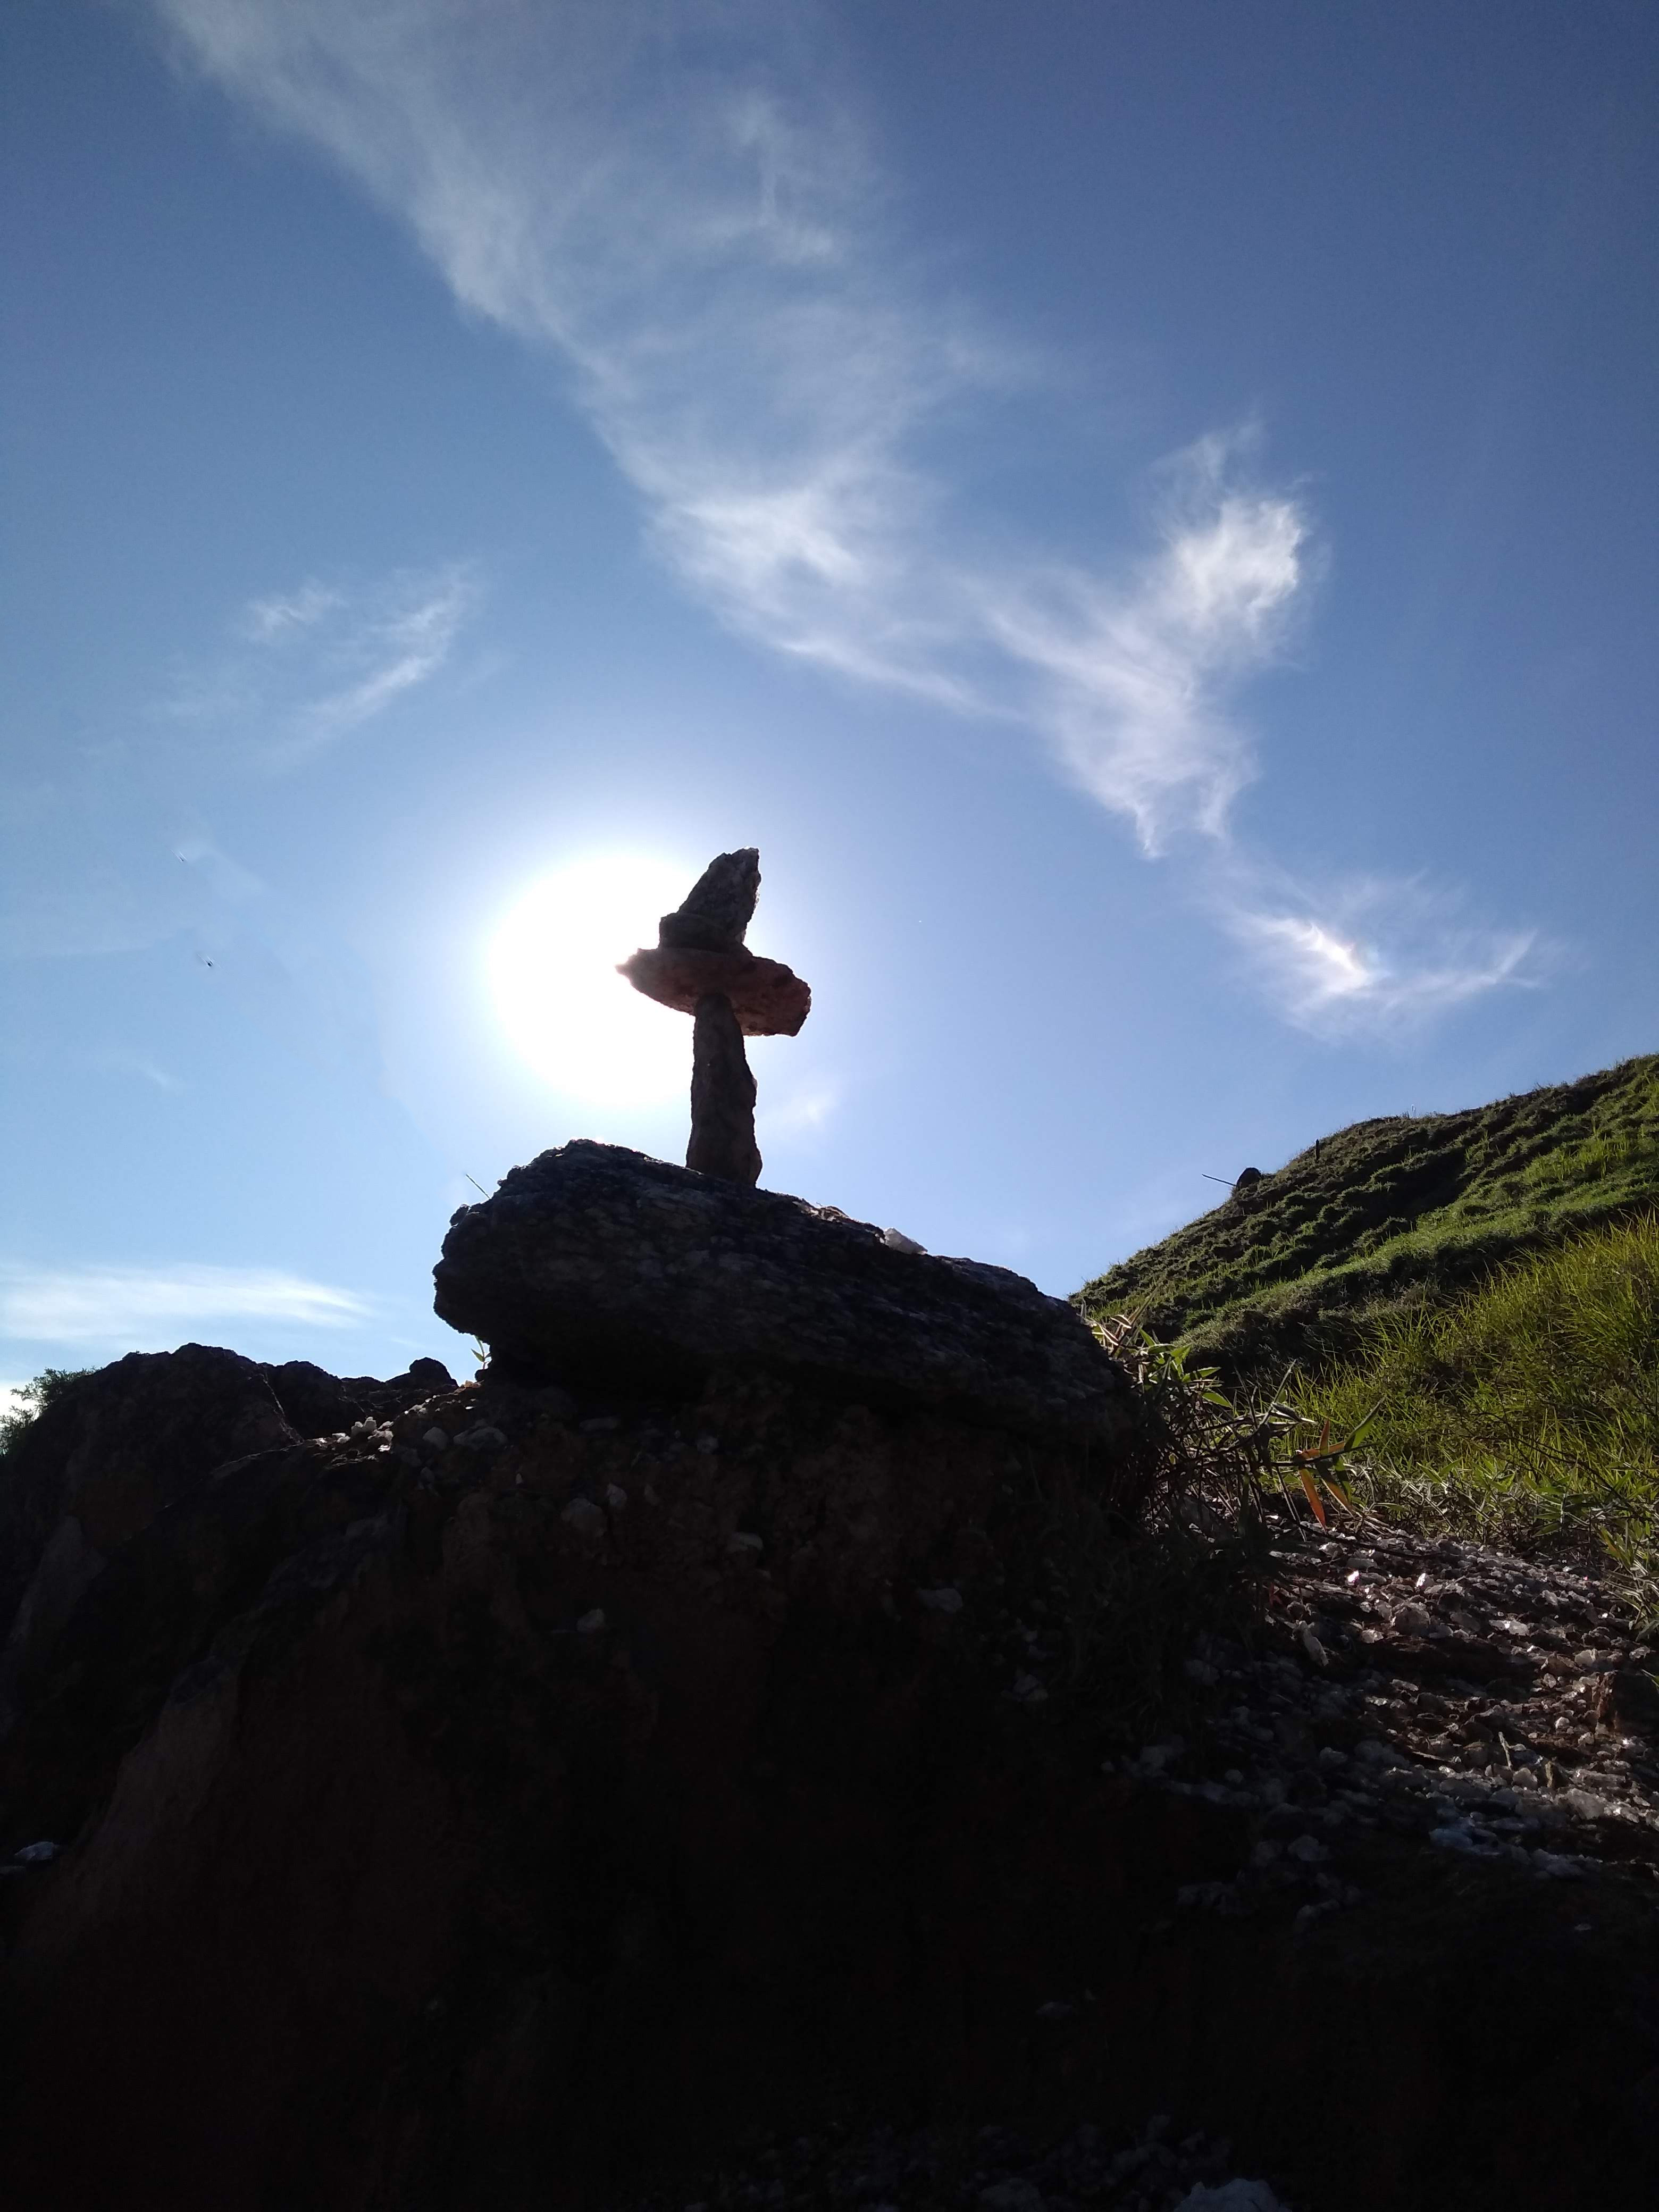
balancing, rocks, sky, silhouette, cloud, water, tree, rock, mountain, highland, hill, photography, terrain, landscape, statue, sea, summit, vacation, monument, tourism